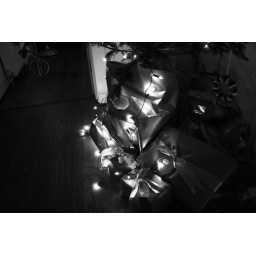
ribbons and lights in black and white